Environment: real
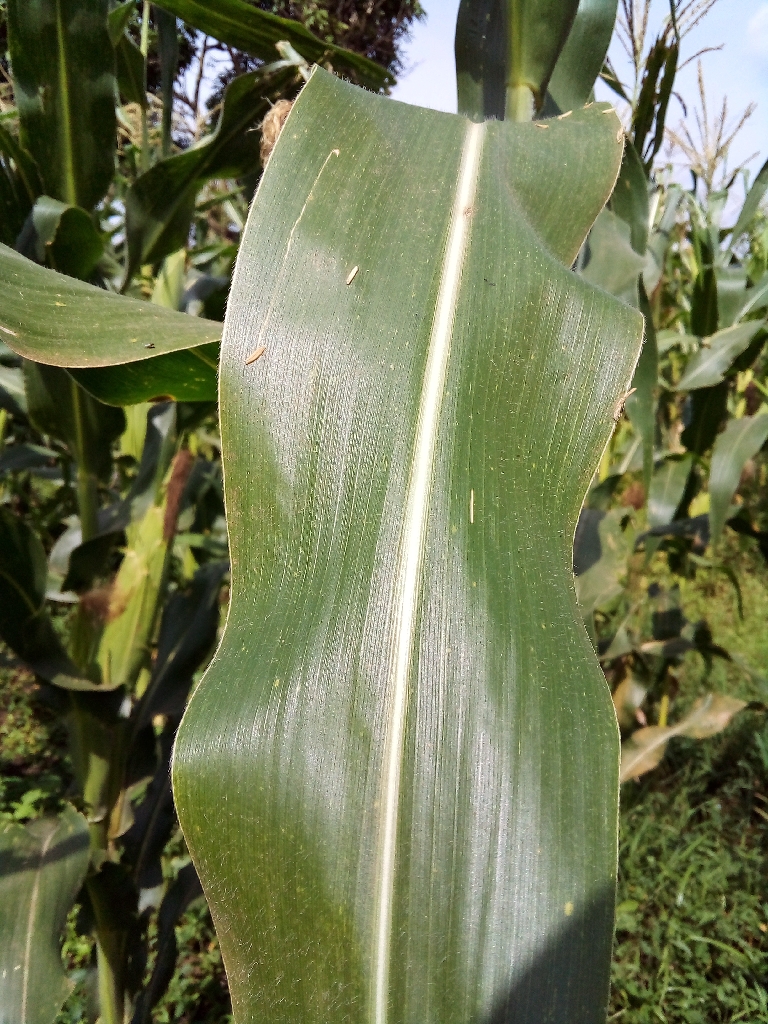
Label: healthy